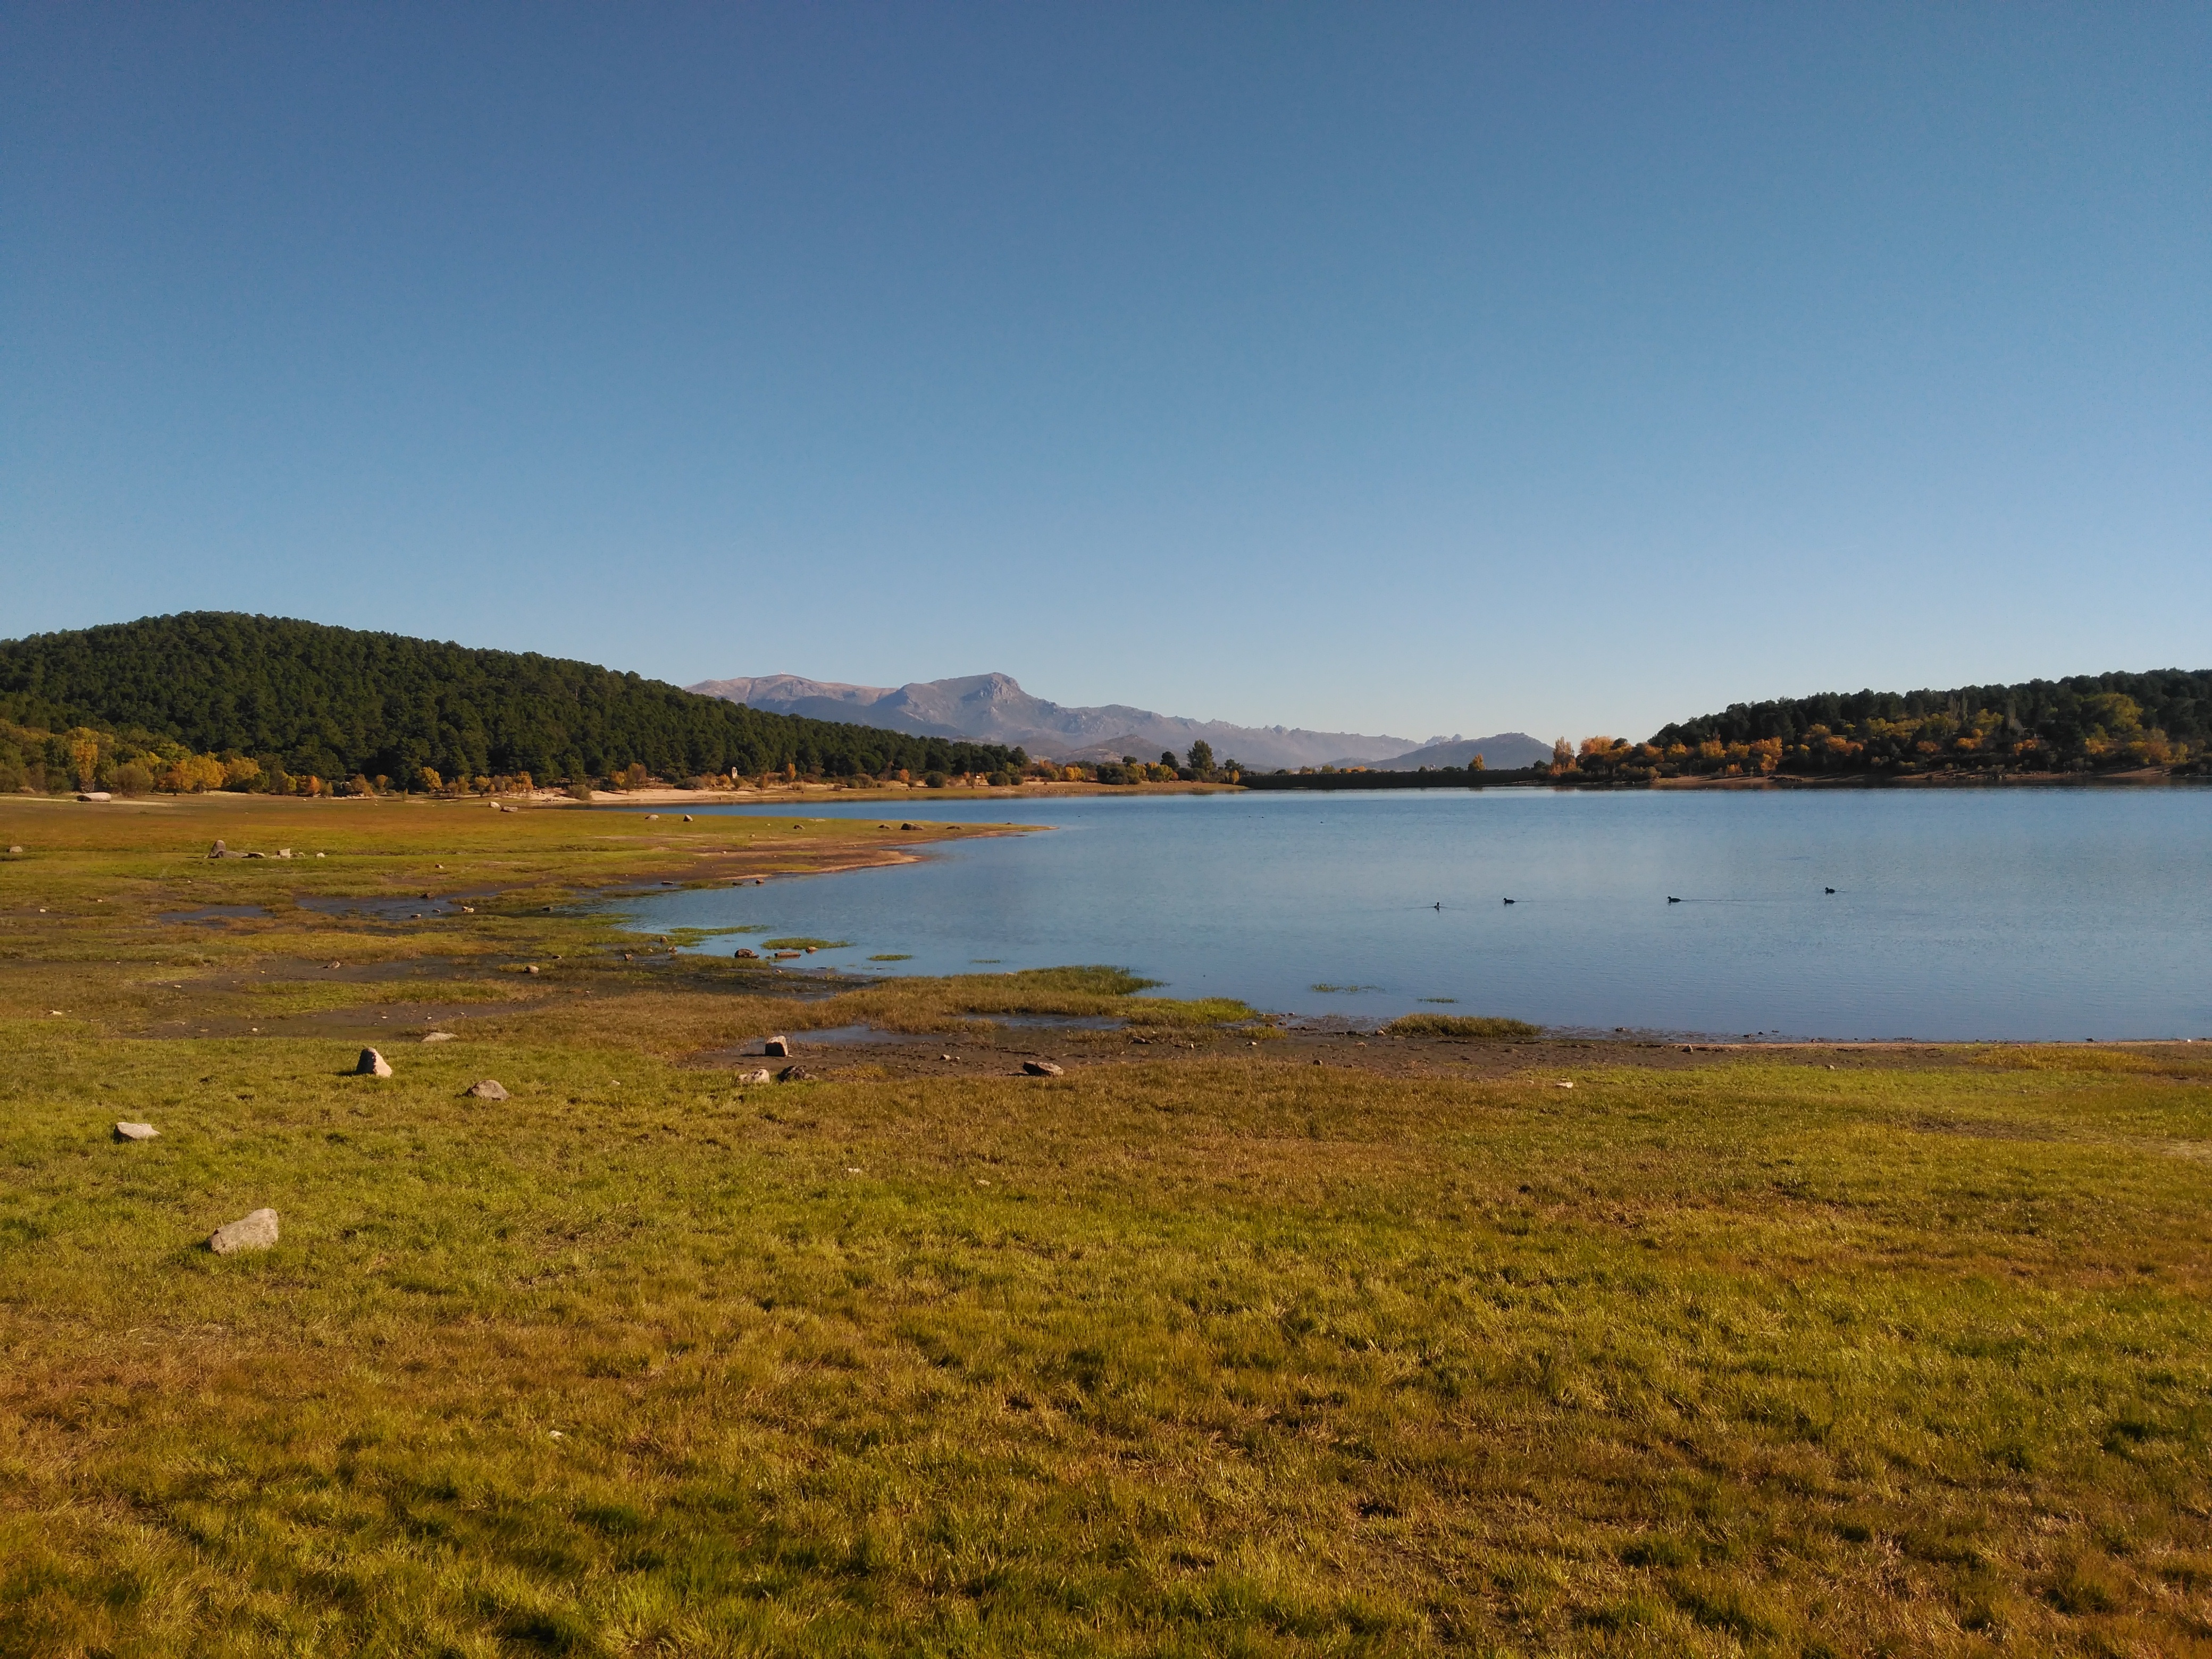
landscape, sea, coast, water, nature, marsh, wilderness, mountain, hill, shore, lake, river, reflection, bay, reservoir, highland, body of water, wetland, plateau, fell, habitat, loch, ecosystem, natural environment, jarosa